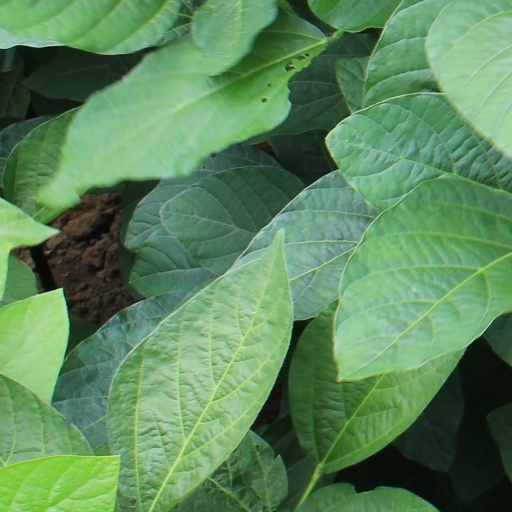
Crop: soybean